Strausse

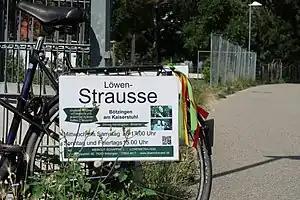
Information sign on a bicycle to a 'Strausse', a private wine licence in Boetzingen, Germany

A Strausse or Strausswirtschaft (also Strauße or Straußwirtschaft) is a type of wine tavern in winegrowing areas of German-speaking countries that is only open during certain times of the year. Typically it is a pub run by winegrowers and winemakers themselves, in which they sell their own wine directly to the public. The food served needs to be simple, regional cold dishes. Other expressions like "Besenwirtschaft" and "Besenschänke" ("broom pub"), "Rädlewirtschaft" ("cyclists' pub") as well as "Hecken-" or "Häckerwirtschaft" are also common.